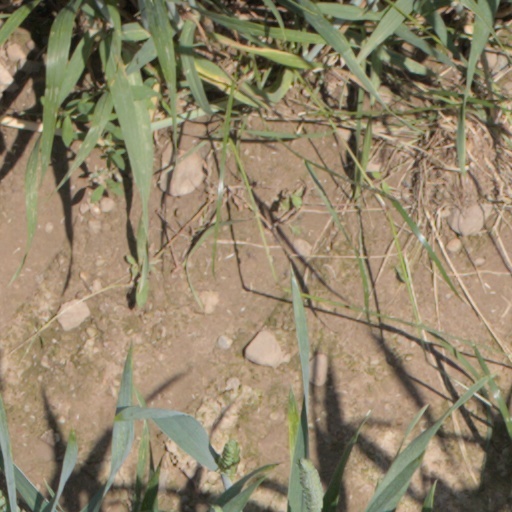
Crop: wheat